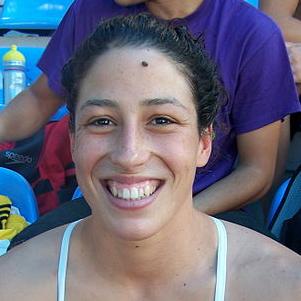
Age: 20